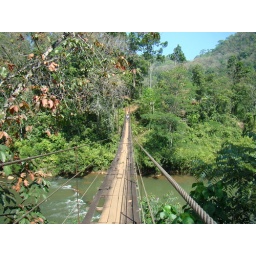
Hanging bridge over the Kuda ganga,a river of Sri Lanka.